Juho Suomalainen

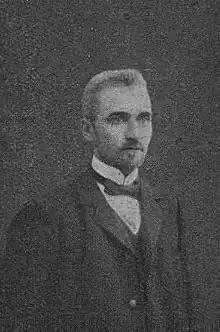
Juho Suomalainen

Juho Suomalainen (15 October 1868, in Vesanto – 16 April 1941) was a Finnish politician. He was a Member of the Parliament of Finland from 1907 to 1908, representing the Social Democratic Party of Finland (SDP).